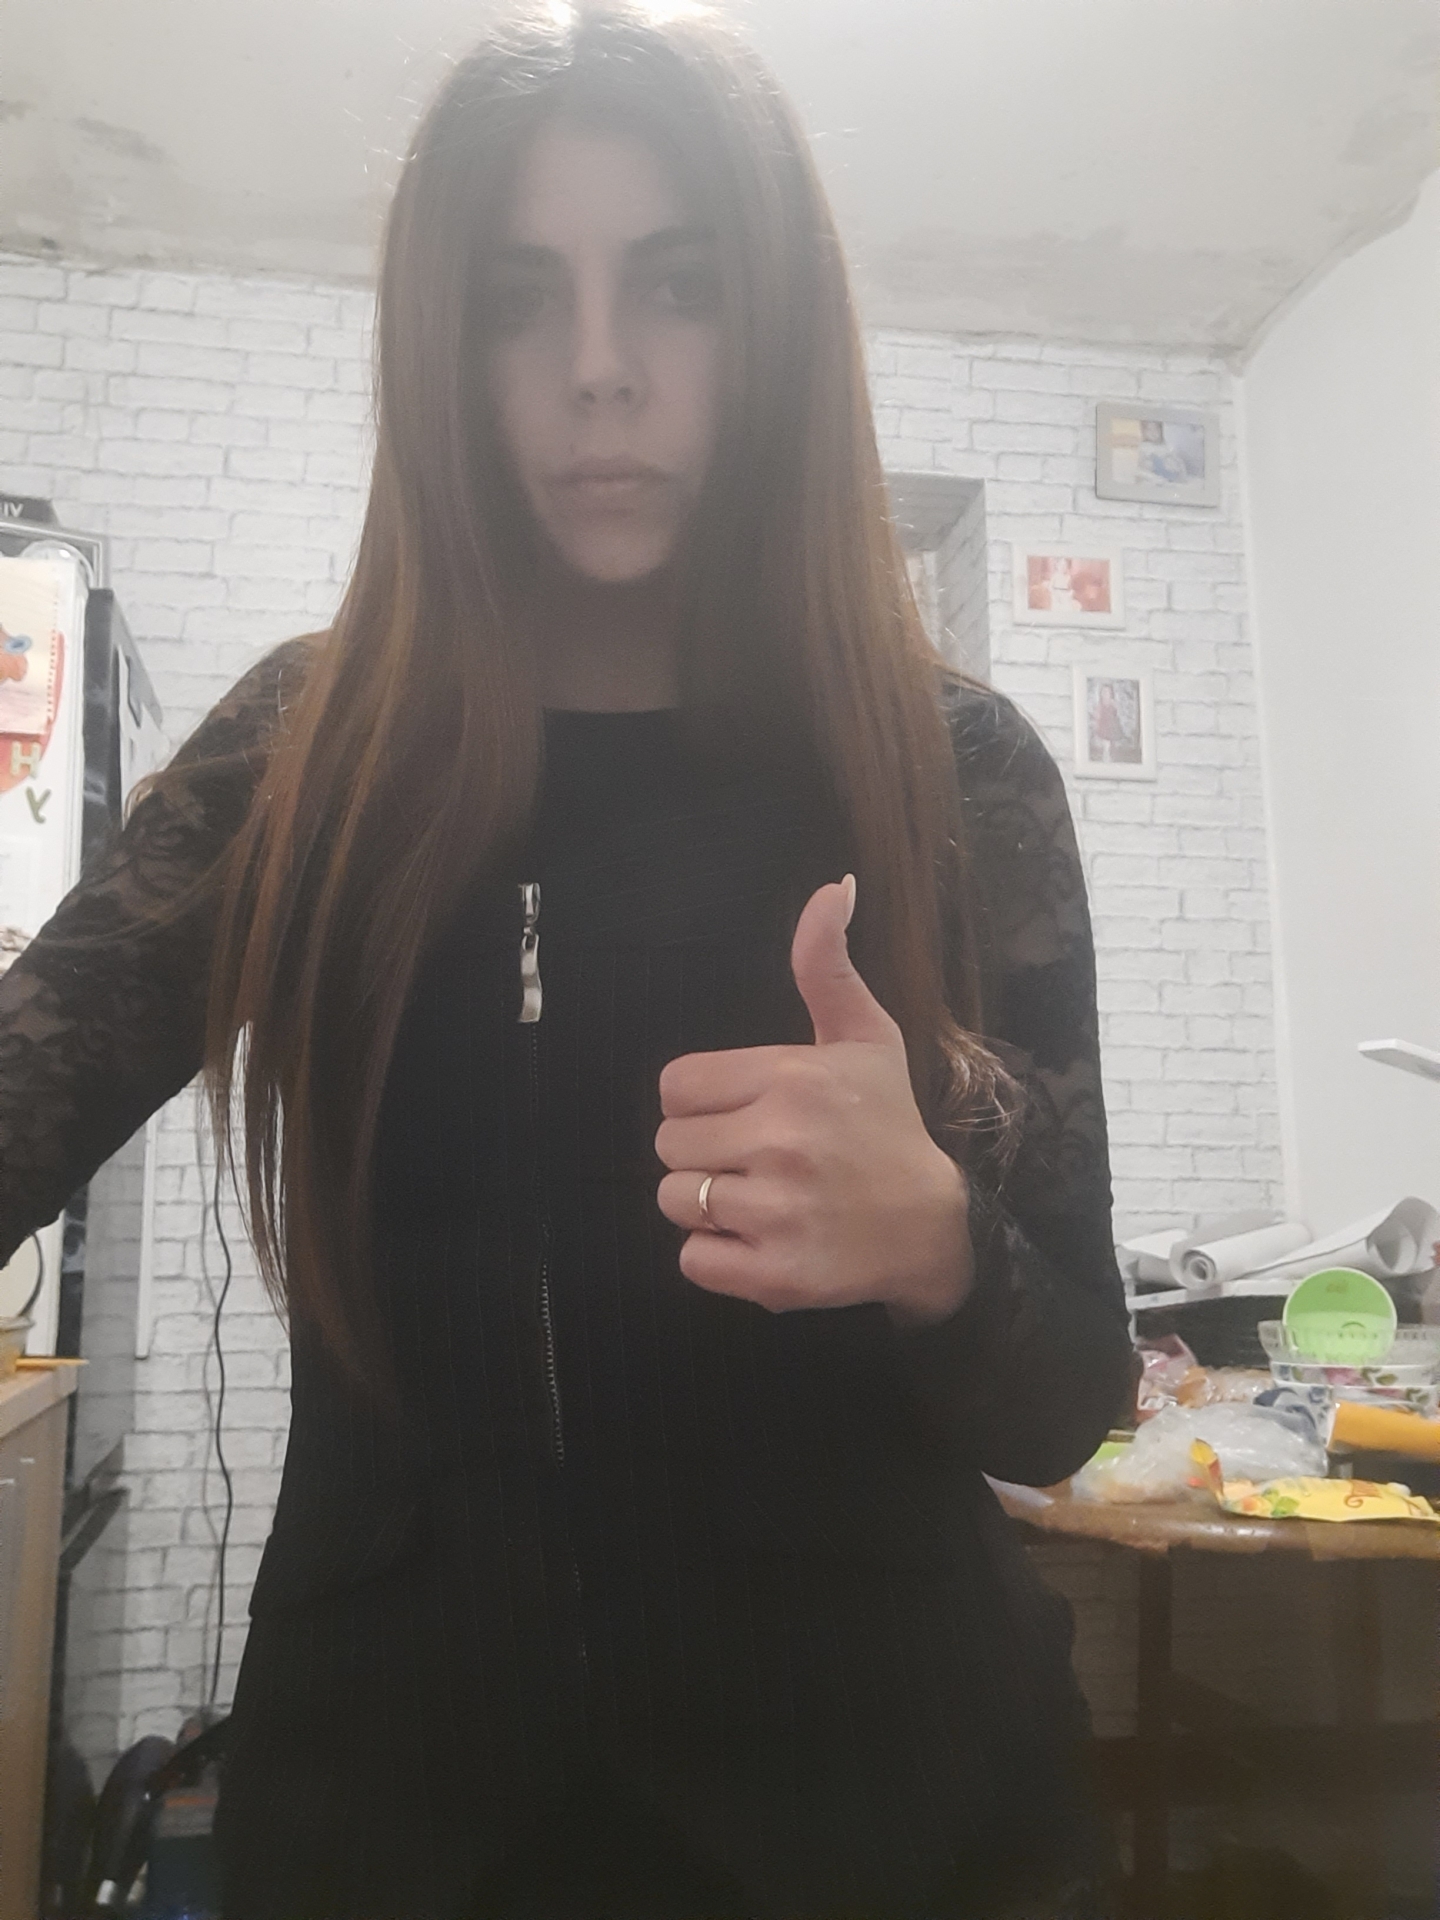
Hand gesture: like